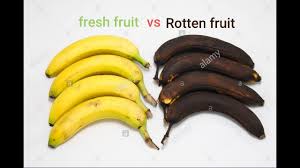
Label: trash